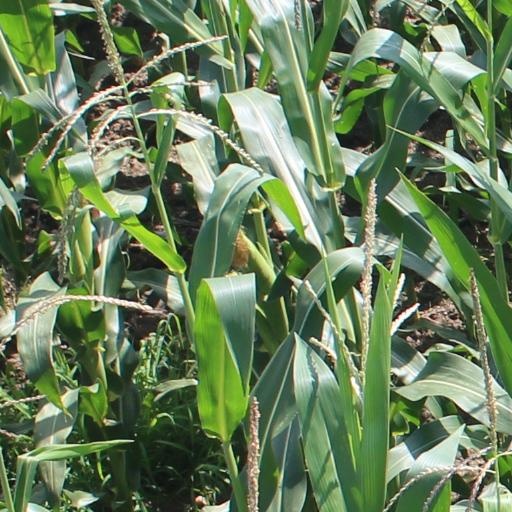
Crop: maize; corn